Jane Rogoyska

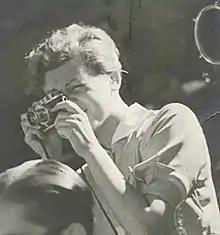
Rogoyska wrote a book about Gerda Taro (here, on the Guadalajara front, circa July 1937)

Rogoyska studied Modern & Medieval Languages (French & Italian) at Christ’s College, Cambridge University and went on to complete an MA in Film production at the Northern Film School (Leeds) and Polish National Film School (Łodź). Her Polish grandfather served in Intelligence during the 1910s-1920s and, as deputy director of the Bank of Poland at the beginning of World War II, fled with his family on a government train that helped take gold secretly out of the country. Rogoyska's father was educated in the UK; her mother was British. Rogoyska grew up in London and learned Polish as an adult.